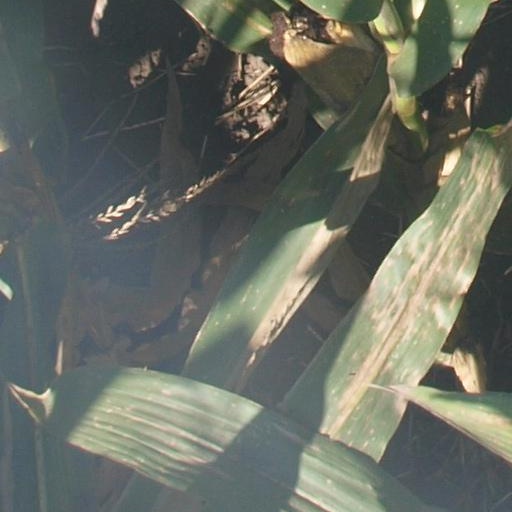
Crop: maize; corn